Mikael Wiehe

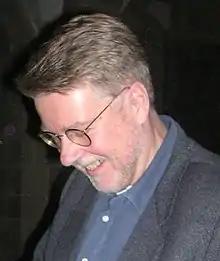
Mikael Wiehe in 2005.

Mikael Christian Wiehe (born 10 April 1946) is a Swedish singer, multi-instrumentalist and composer. As the main songwriter and driving force of Hoola Bandoola Band he was also one of the most important people in the progg movement.